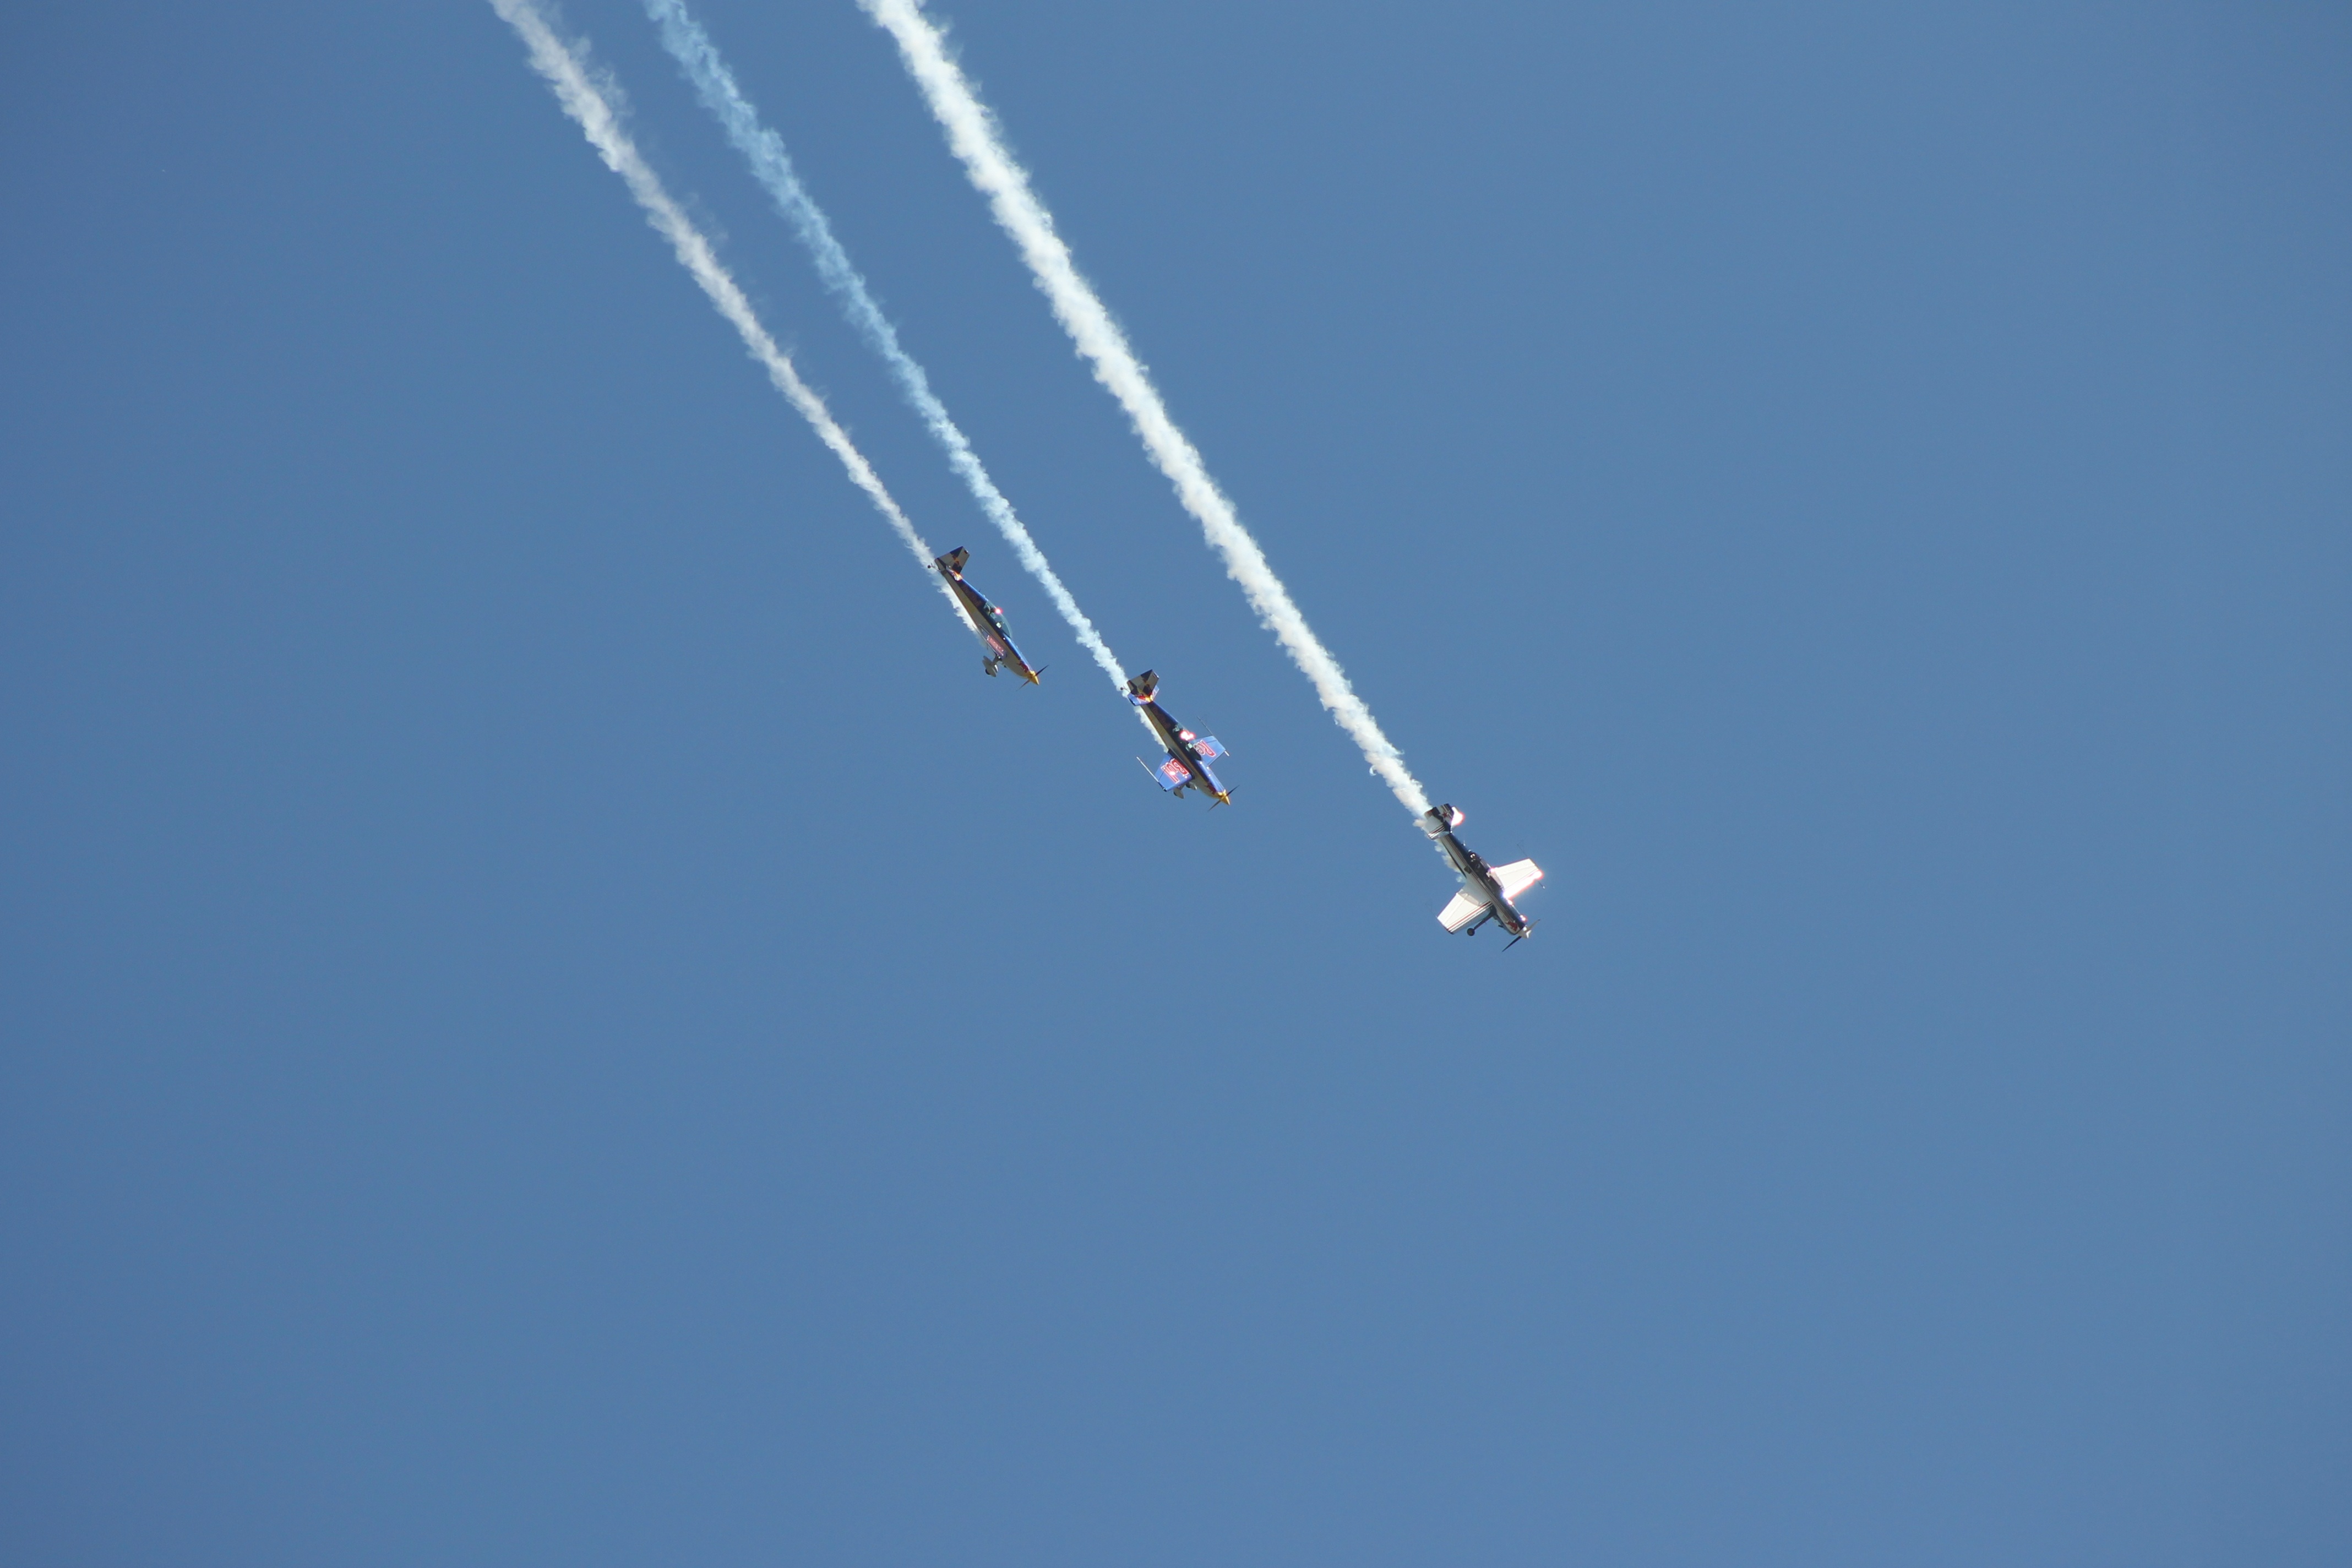
wing, sky, fly, aircraft, formation, vehicle, aviation, flight, propeller, airpower, flyer, propeller plane, air show, air force, aerobatics, flugshow, m17, red bull, atmosphere of earth, general aviation